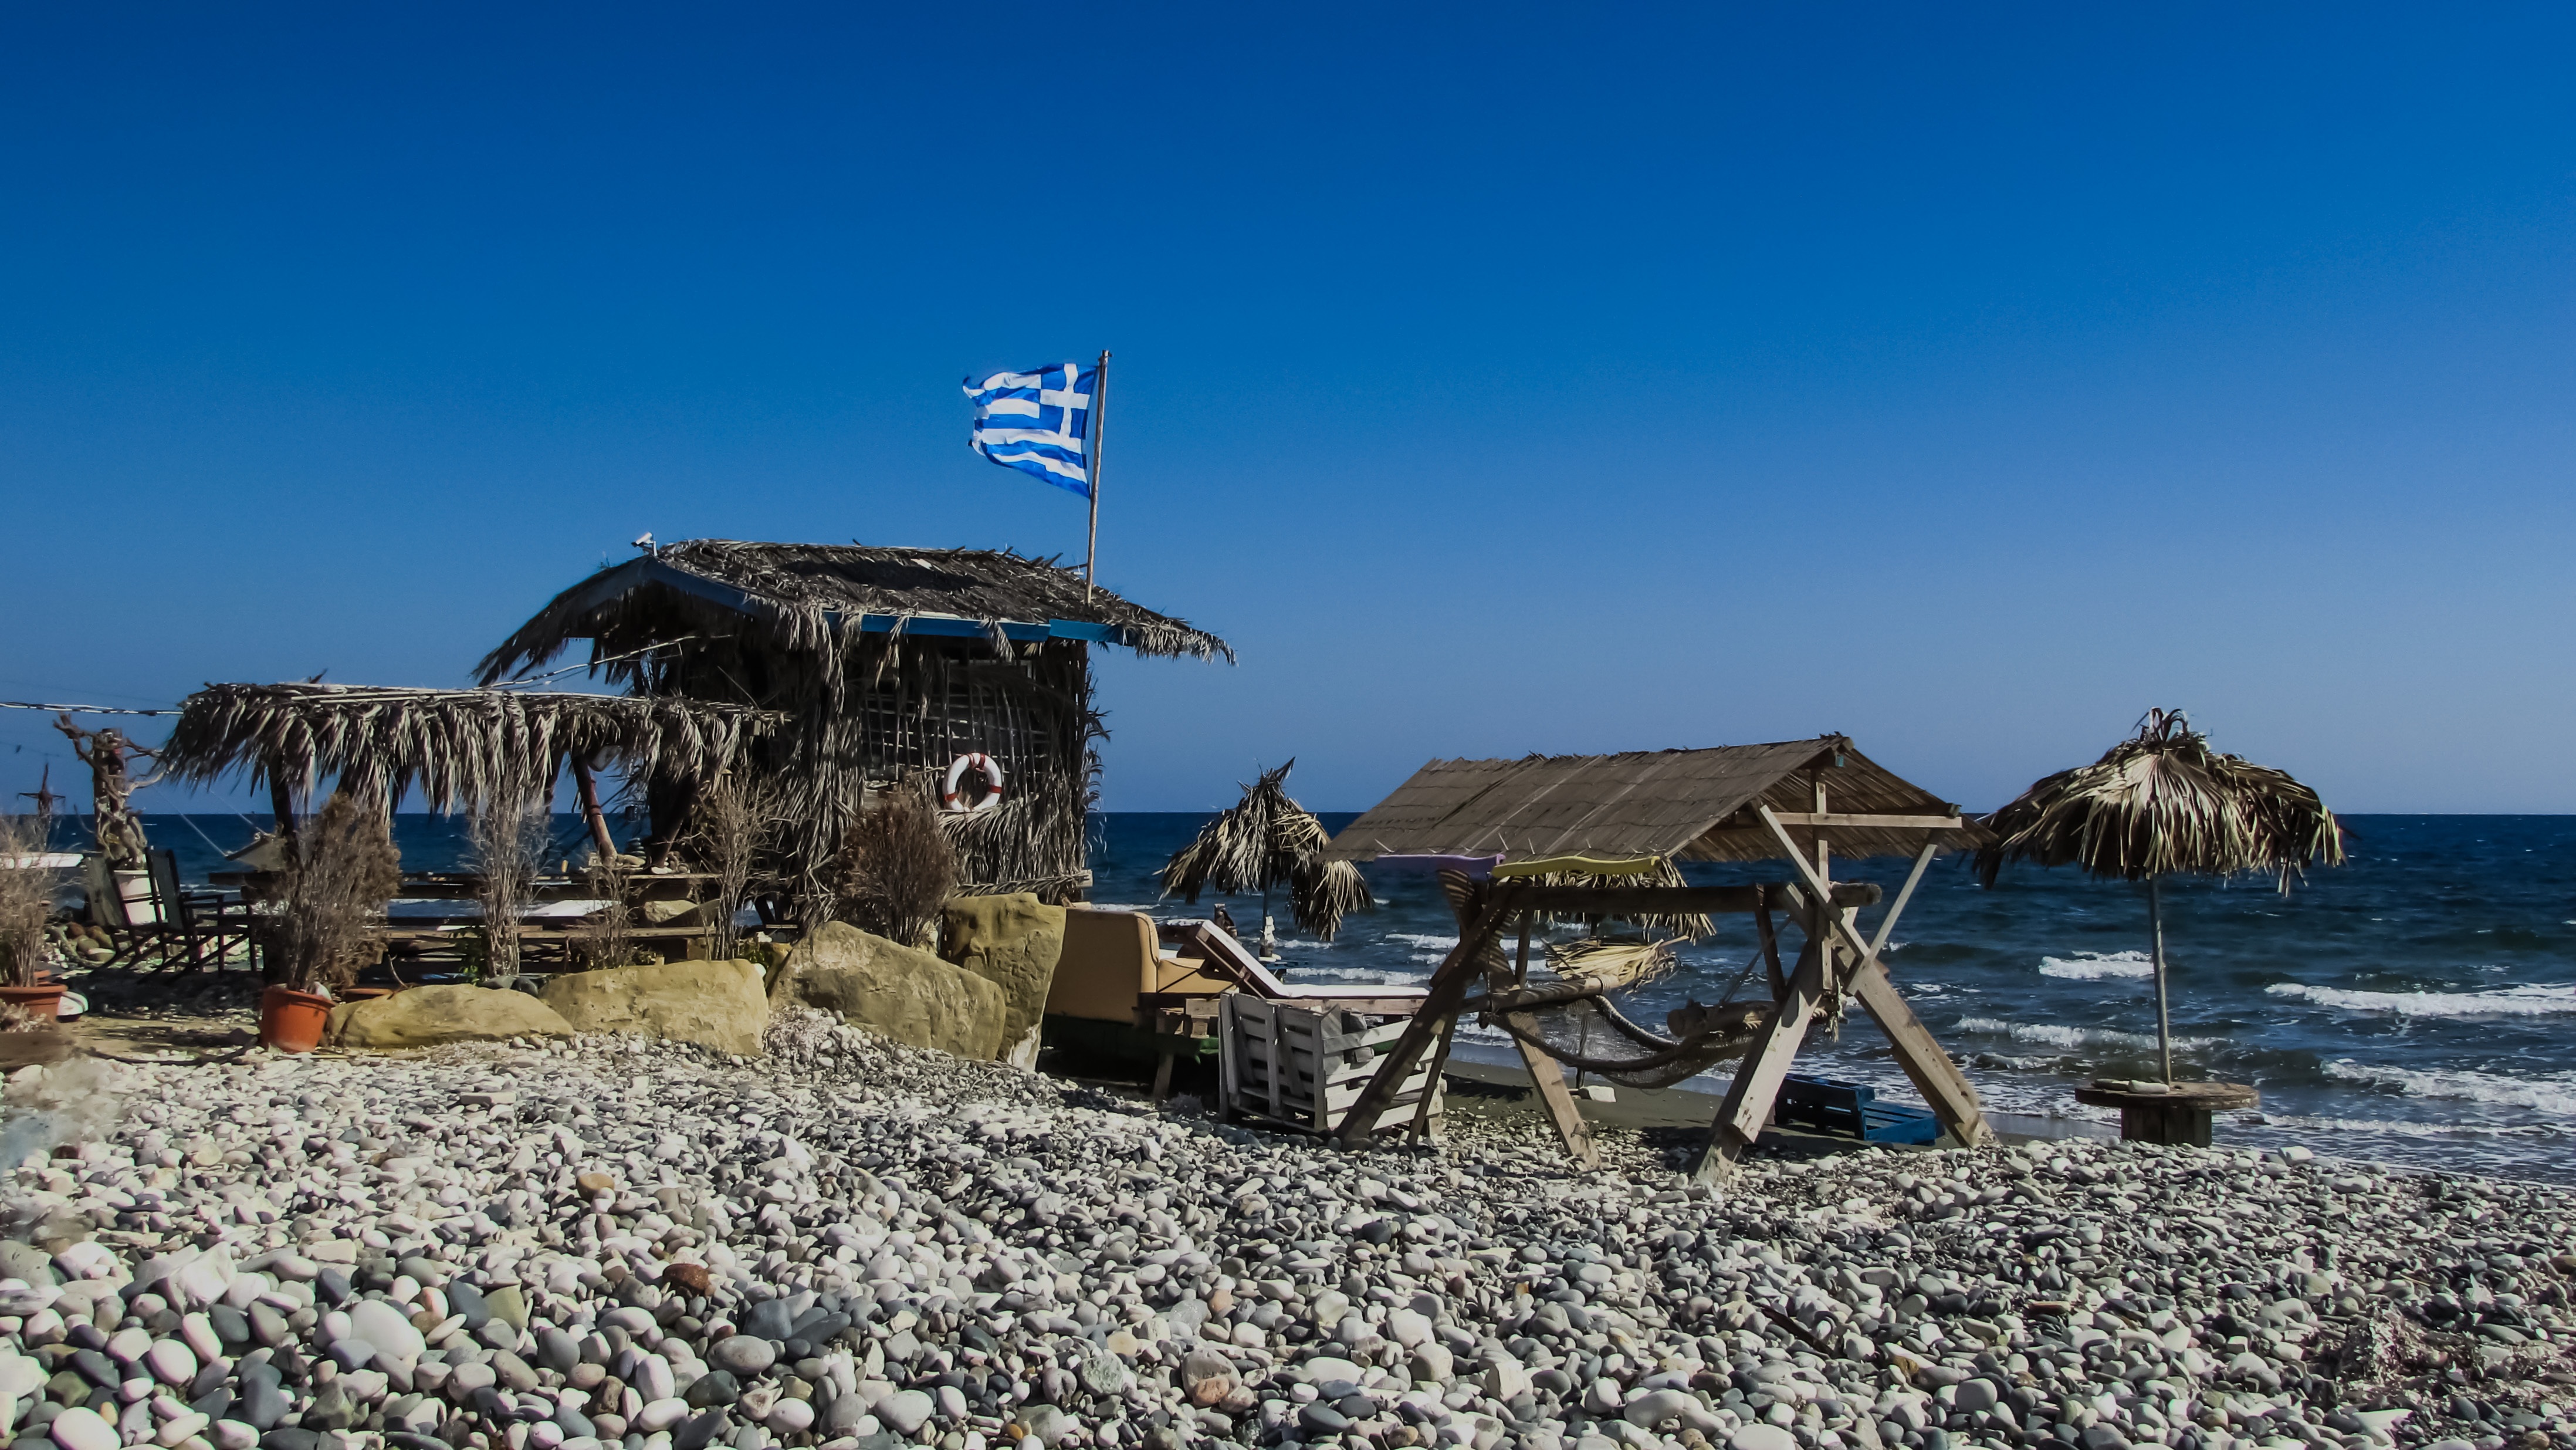
beach, sea, coast, ocean, shore, vacation, hut, autumn, bay, rough, freedom, resort, hippie, cyprus